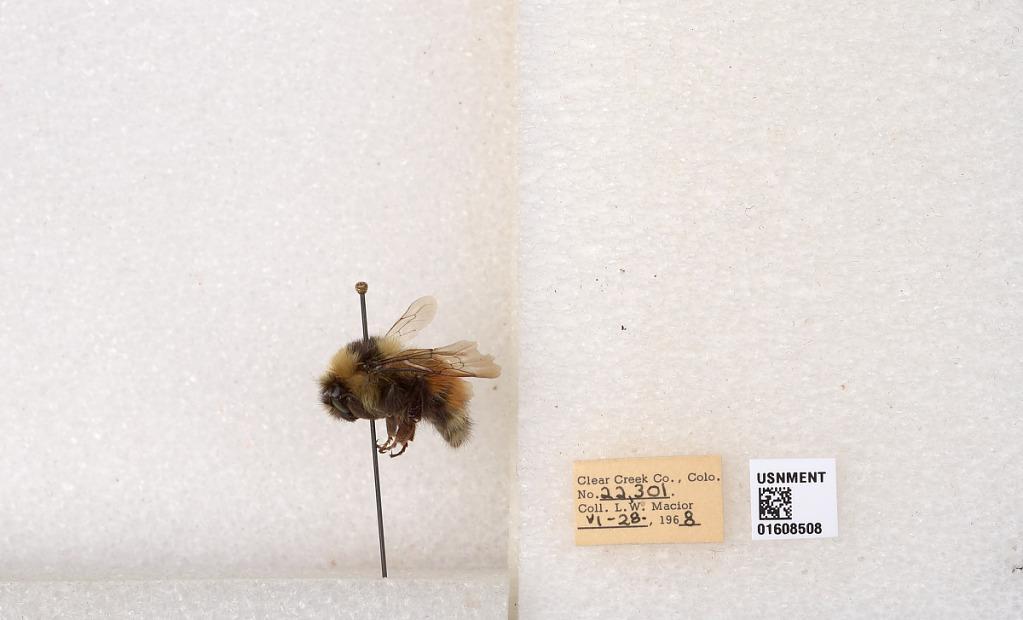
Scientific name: Bombus (Pyrobombus) sylvicola Kirby
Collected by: L. Macior
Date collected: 1968-6-28
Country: United States
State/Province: Colorado
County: Clear Creek
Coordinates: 39.6891, -105.644